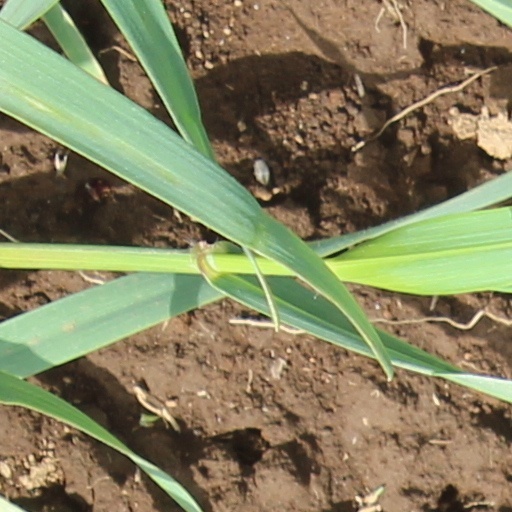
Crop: wheat